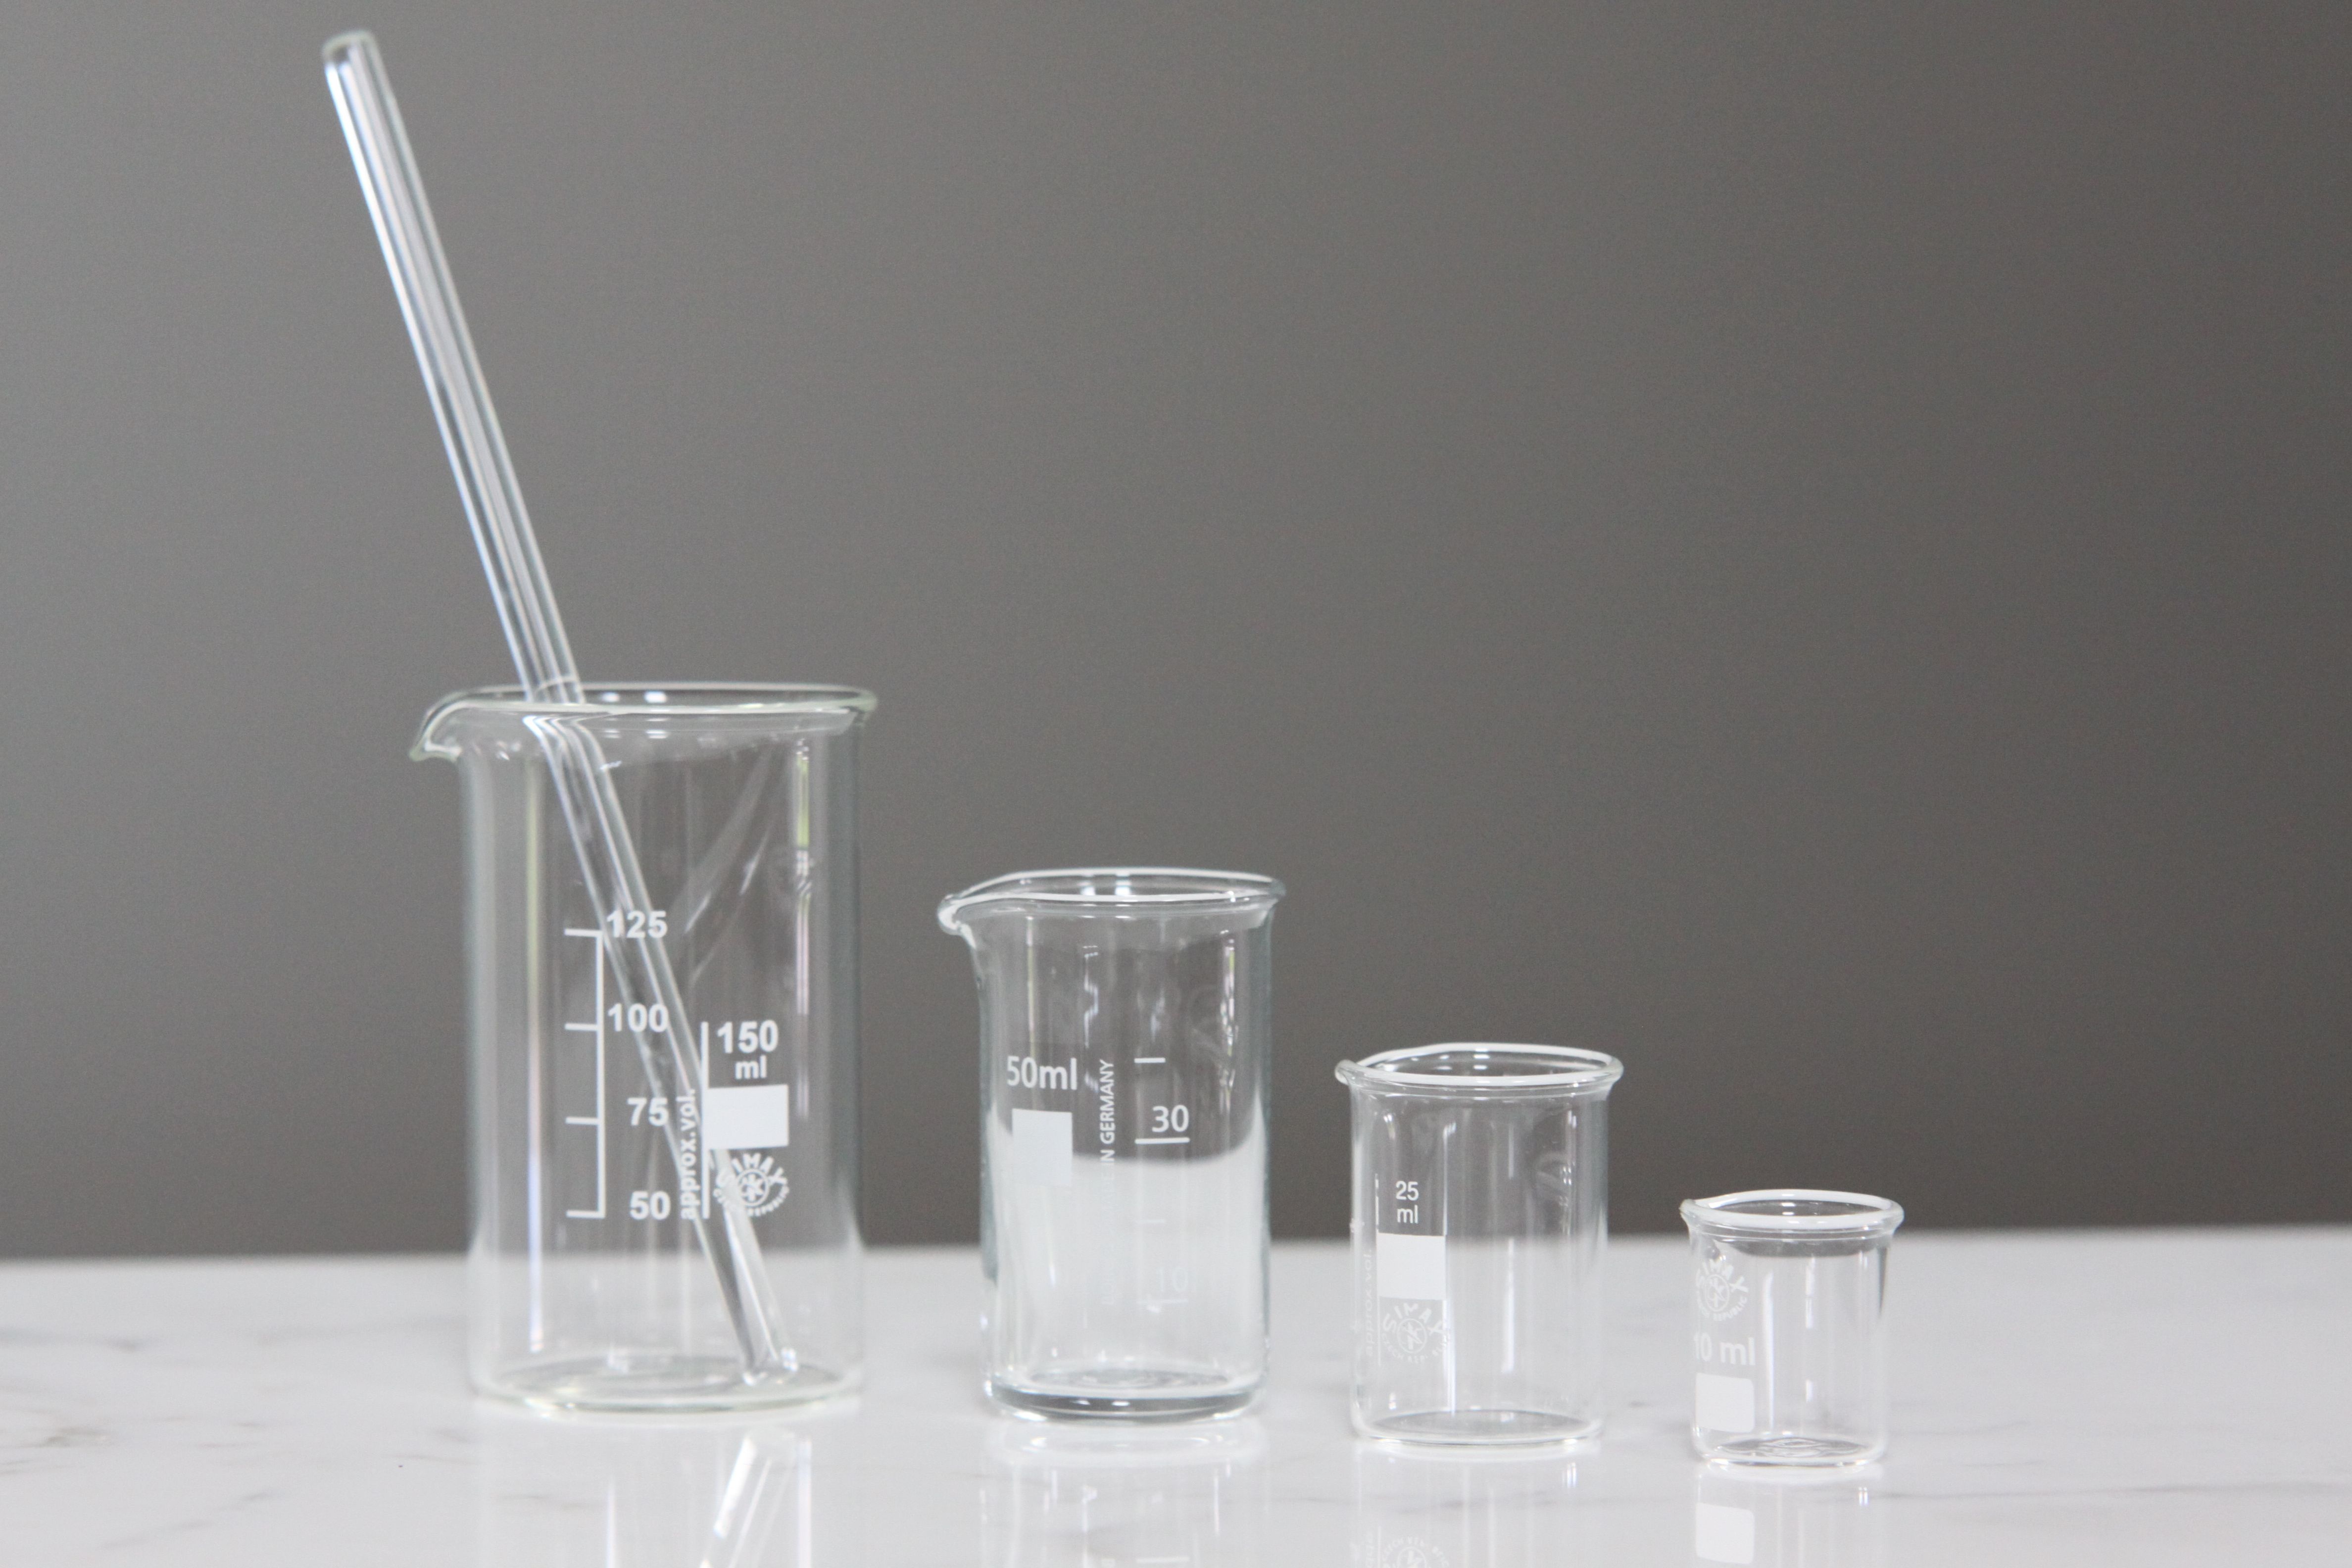
glass, bottle, lighting, beaker, glass bottle, product, diy, skin care, glass beaker, distilled beverage, drinkware